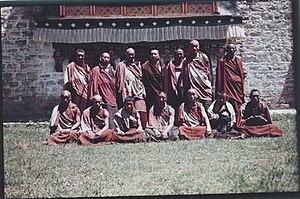
Lobsang Jigmé, né le 5 janvier 1930 à Lhassa et mort le 26 avril 1984 à Dharamsala, est un moine tibétain, médium de l'oracle de Nechung, l'oracle d'État du Tibet, le 16ᵉ Kuten.